Boeing A160 Hummingbird

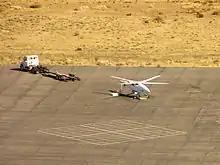
The A160 during ground runs at the Southern California Logistics Airport at Victorville, California

The development program for the A160 began when DARPA awarded a 30-month technology demonstration contract to San Diego–based Frontier Systems in March 1998, owned by UAV pioneer Abe Karem. In June 1999, Frontier tested the autonomous flight control system with the Maverick-A, a modified Robinson R22. This test bed was lost during a crash in 2000, after having flown for 215 hours. The first prototype, a three-blade A160, demonstrated a brief hover on December 7, 2001, and performed its first forward flight on January 29, 2002.